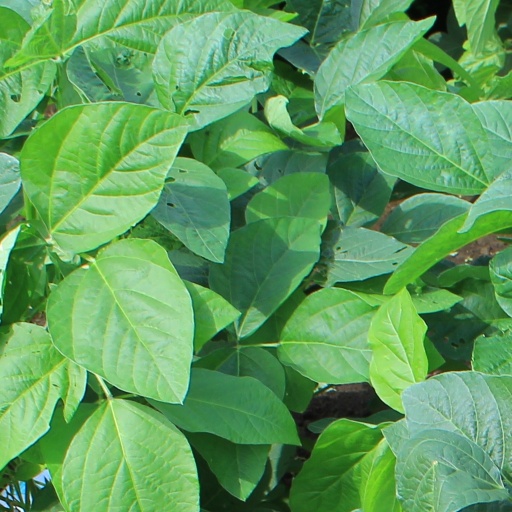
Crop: soybean